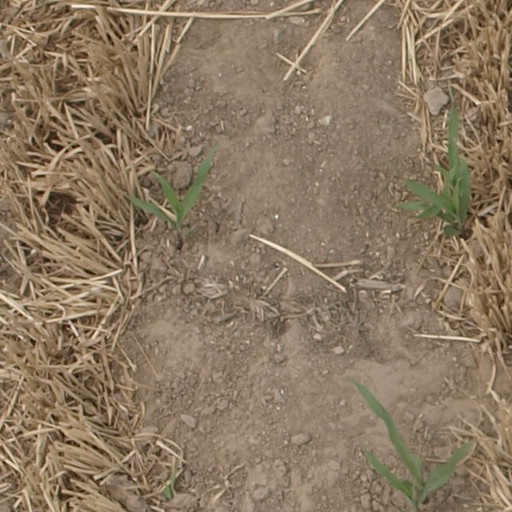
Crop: maize; corn